Mayerling

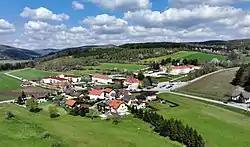
Southeast view of Mayerling

Mayerling is a small village (pop. 200) in Lower Austria belonging to the municipality of Alland in the district of Baden. It is situated on the Schwechat river, in the Wienerwald ("Vienna woods"), southwest of Vienna. From 1550, it was in the possession of the abbey of Heiligenkreuz.